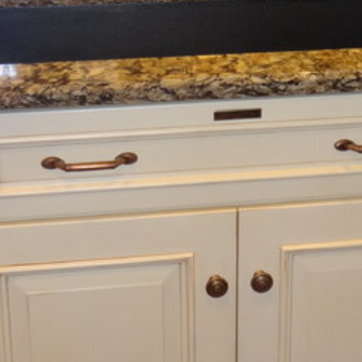
Material: painted